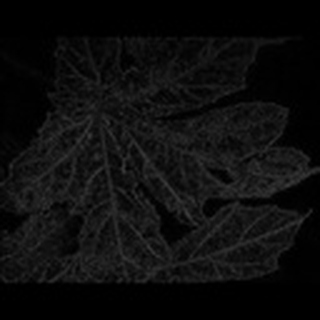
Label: cotton_powdery_mildew